In Legend

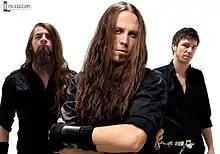
2012 promotional photo

In Legend (also Inlegend) is a German piano rock band, founded in 2010 by Van Canto drummer Bastian Emig who assumed the role of vocalist and pianist in the band. He was joined by Daniel Wicke on bass and Dennis Otto on drums; Wicke and Otto left the band in spring 2014. As of June 2014, the line-up includes Emig, Daniel Galmarini (piano), Daniel Schmidle (keytar, piano), Paul Perlejewski (bass), and Marcos Feminella (drums).